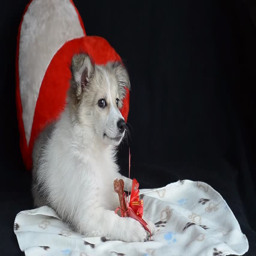
fluffy puppy is lying on a napkin next to pillow in the shape of a heart .